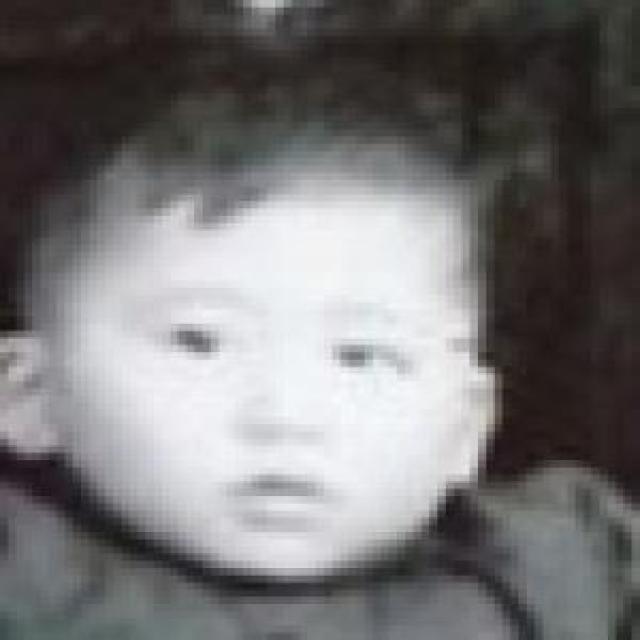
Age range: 0-12